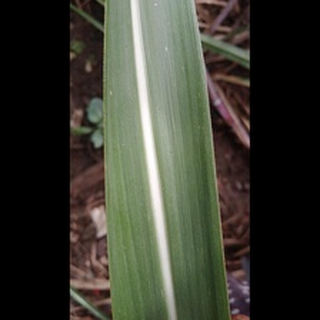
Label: healthy_sugarcane